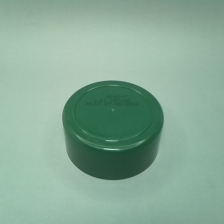
Color: green
Cap type: standard cap